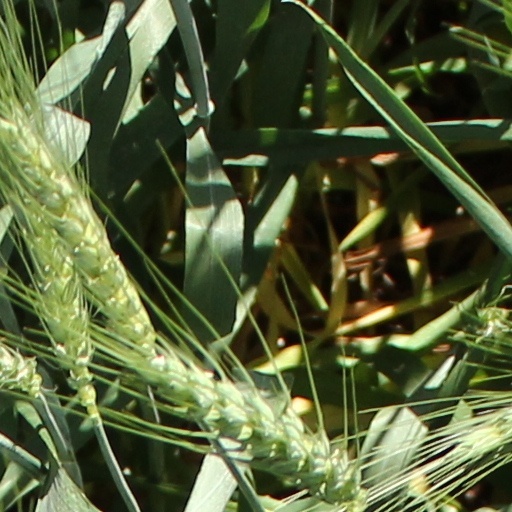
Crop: wheat